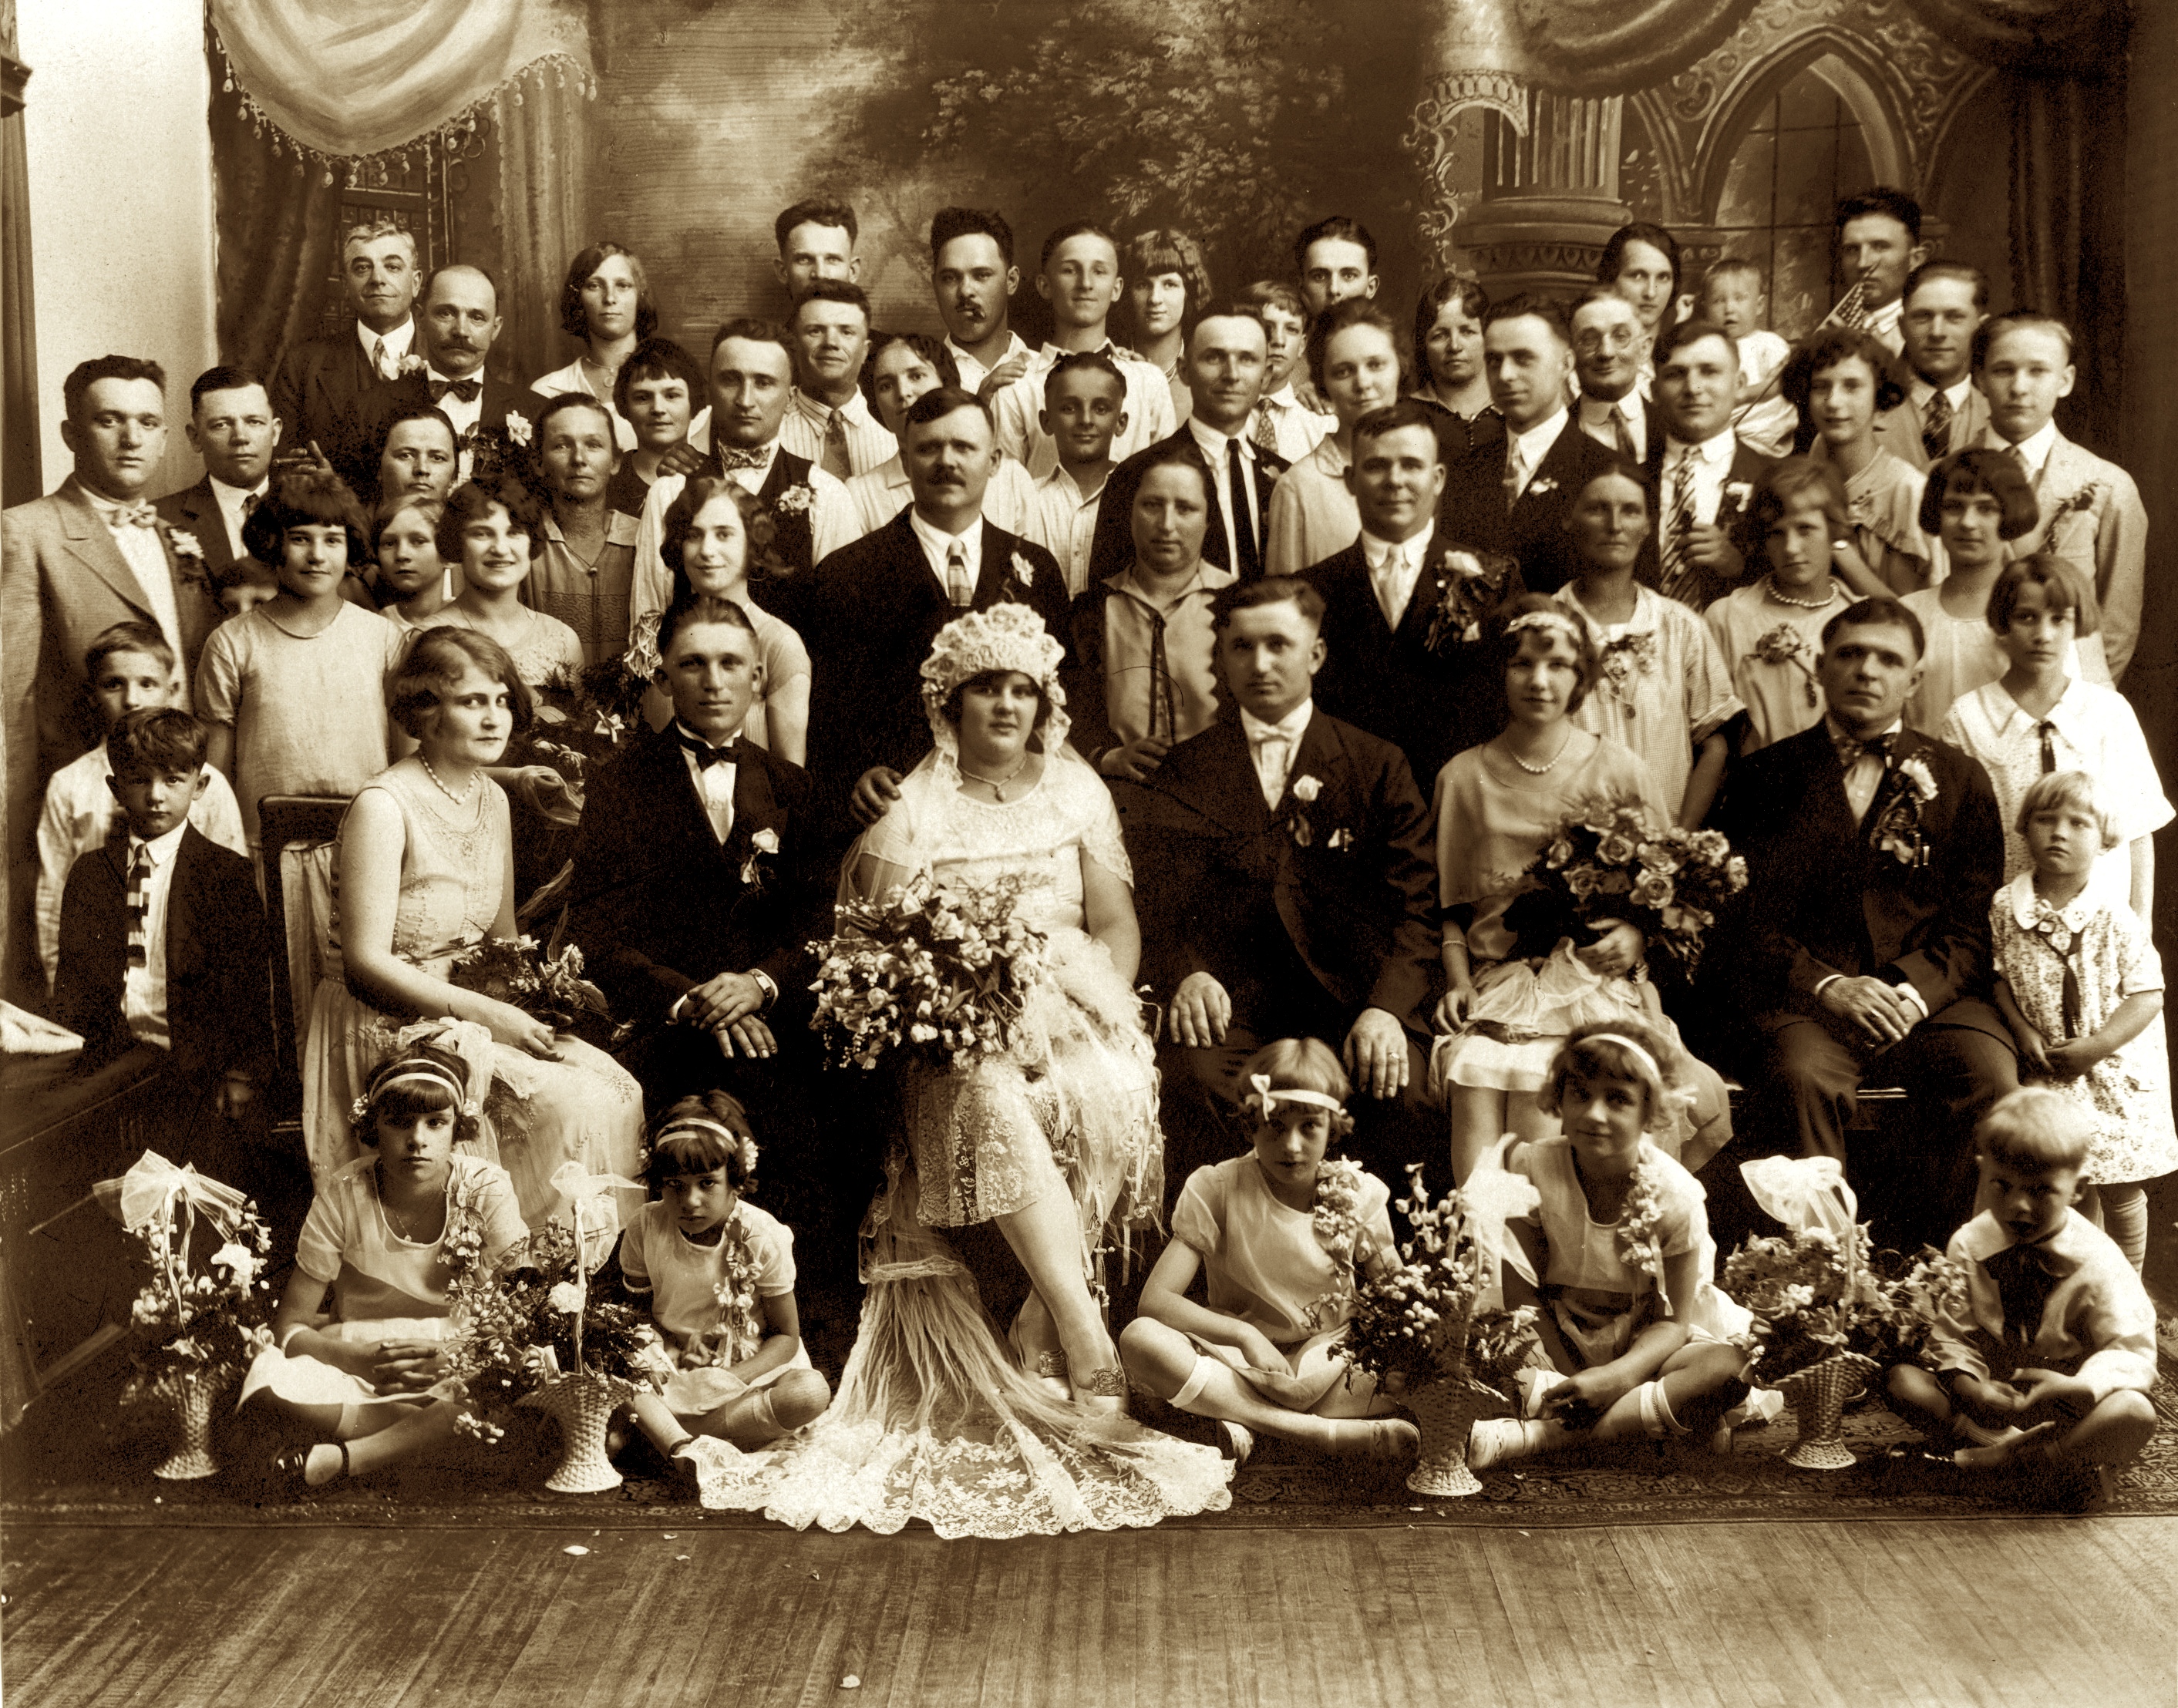
people, audience, wedding, violet, photograph, johnsr, bratina, social group, musical theatre